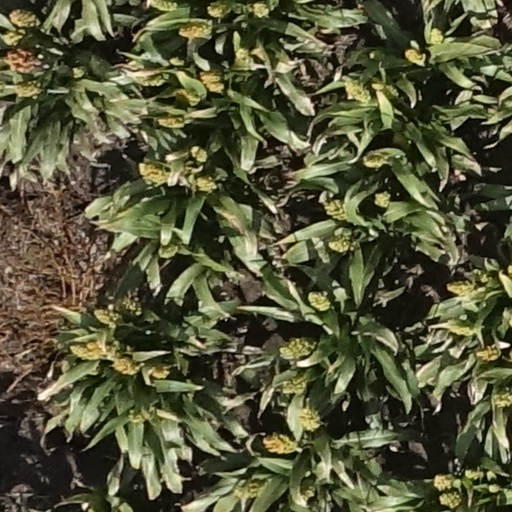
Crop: sorghum